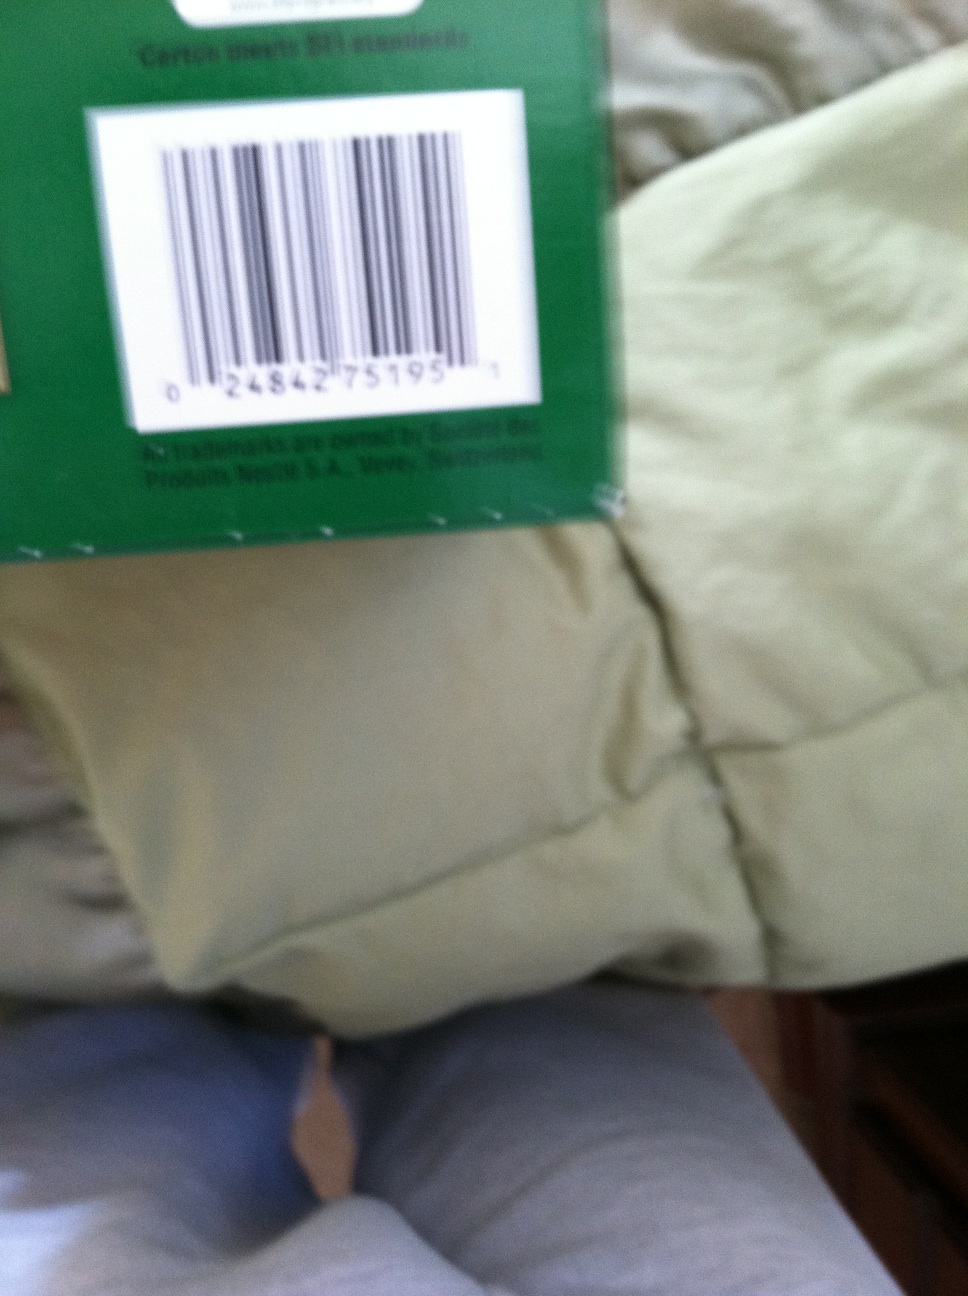Question: What is this product?
Answer: unanswerable